Elliott R. Corbett

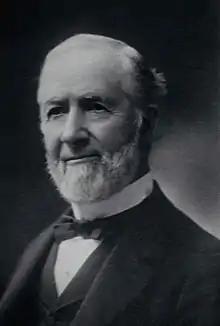
Sen. Henry W. Corbett

Elliott Corbett's grandfather US Senator Henry W. Corbett (1827 – 1903) died when Elliott was 18. Henry W. Corbett had been born in Massachusetts and started the Corbett family dynasty in Oregon when he arrived at the tiny settlement of Portland in 1851, having crossed the Isthmus of Panama which he had reached by boat from New York. He had previously chartered a ship in New York and sent it, loaded with hardware, dry goods and other items, around Cape Horn bound for Portland, Oregon. He became an astute and successful businessman in Portland and Oregon and developed many of the various sinews of industry and finance that the growing city of Portland required. He also served as a US Senator from Oregon.